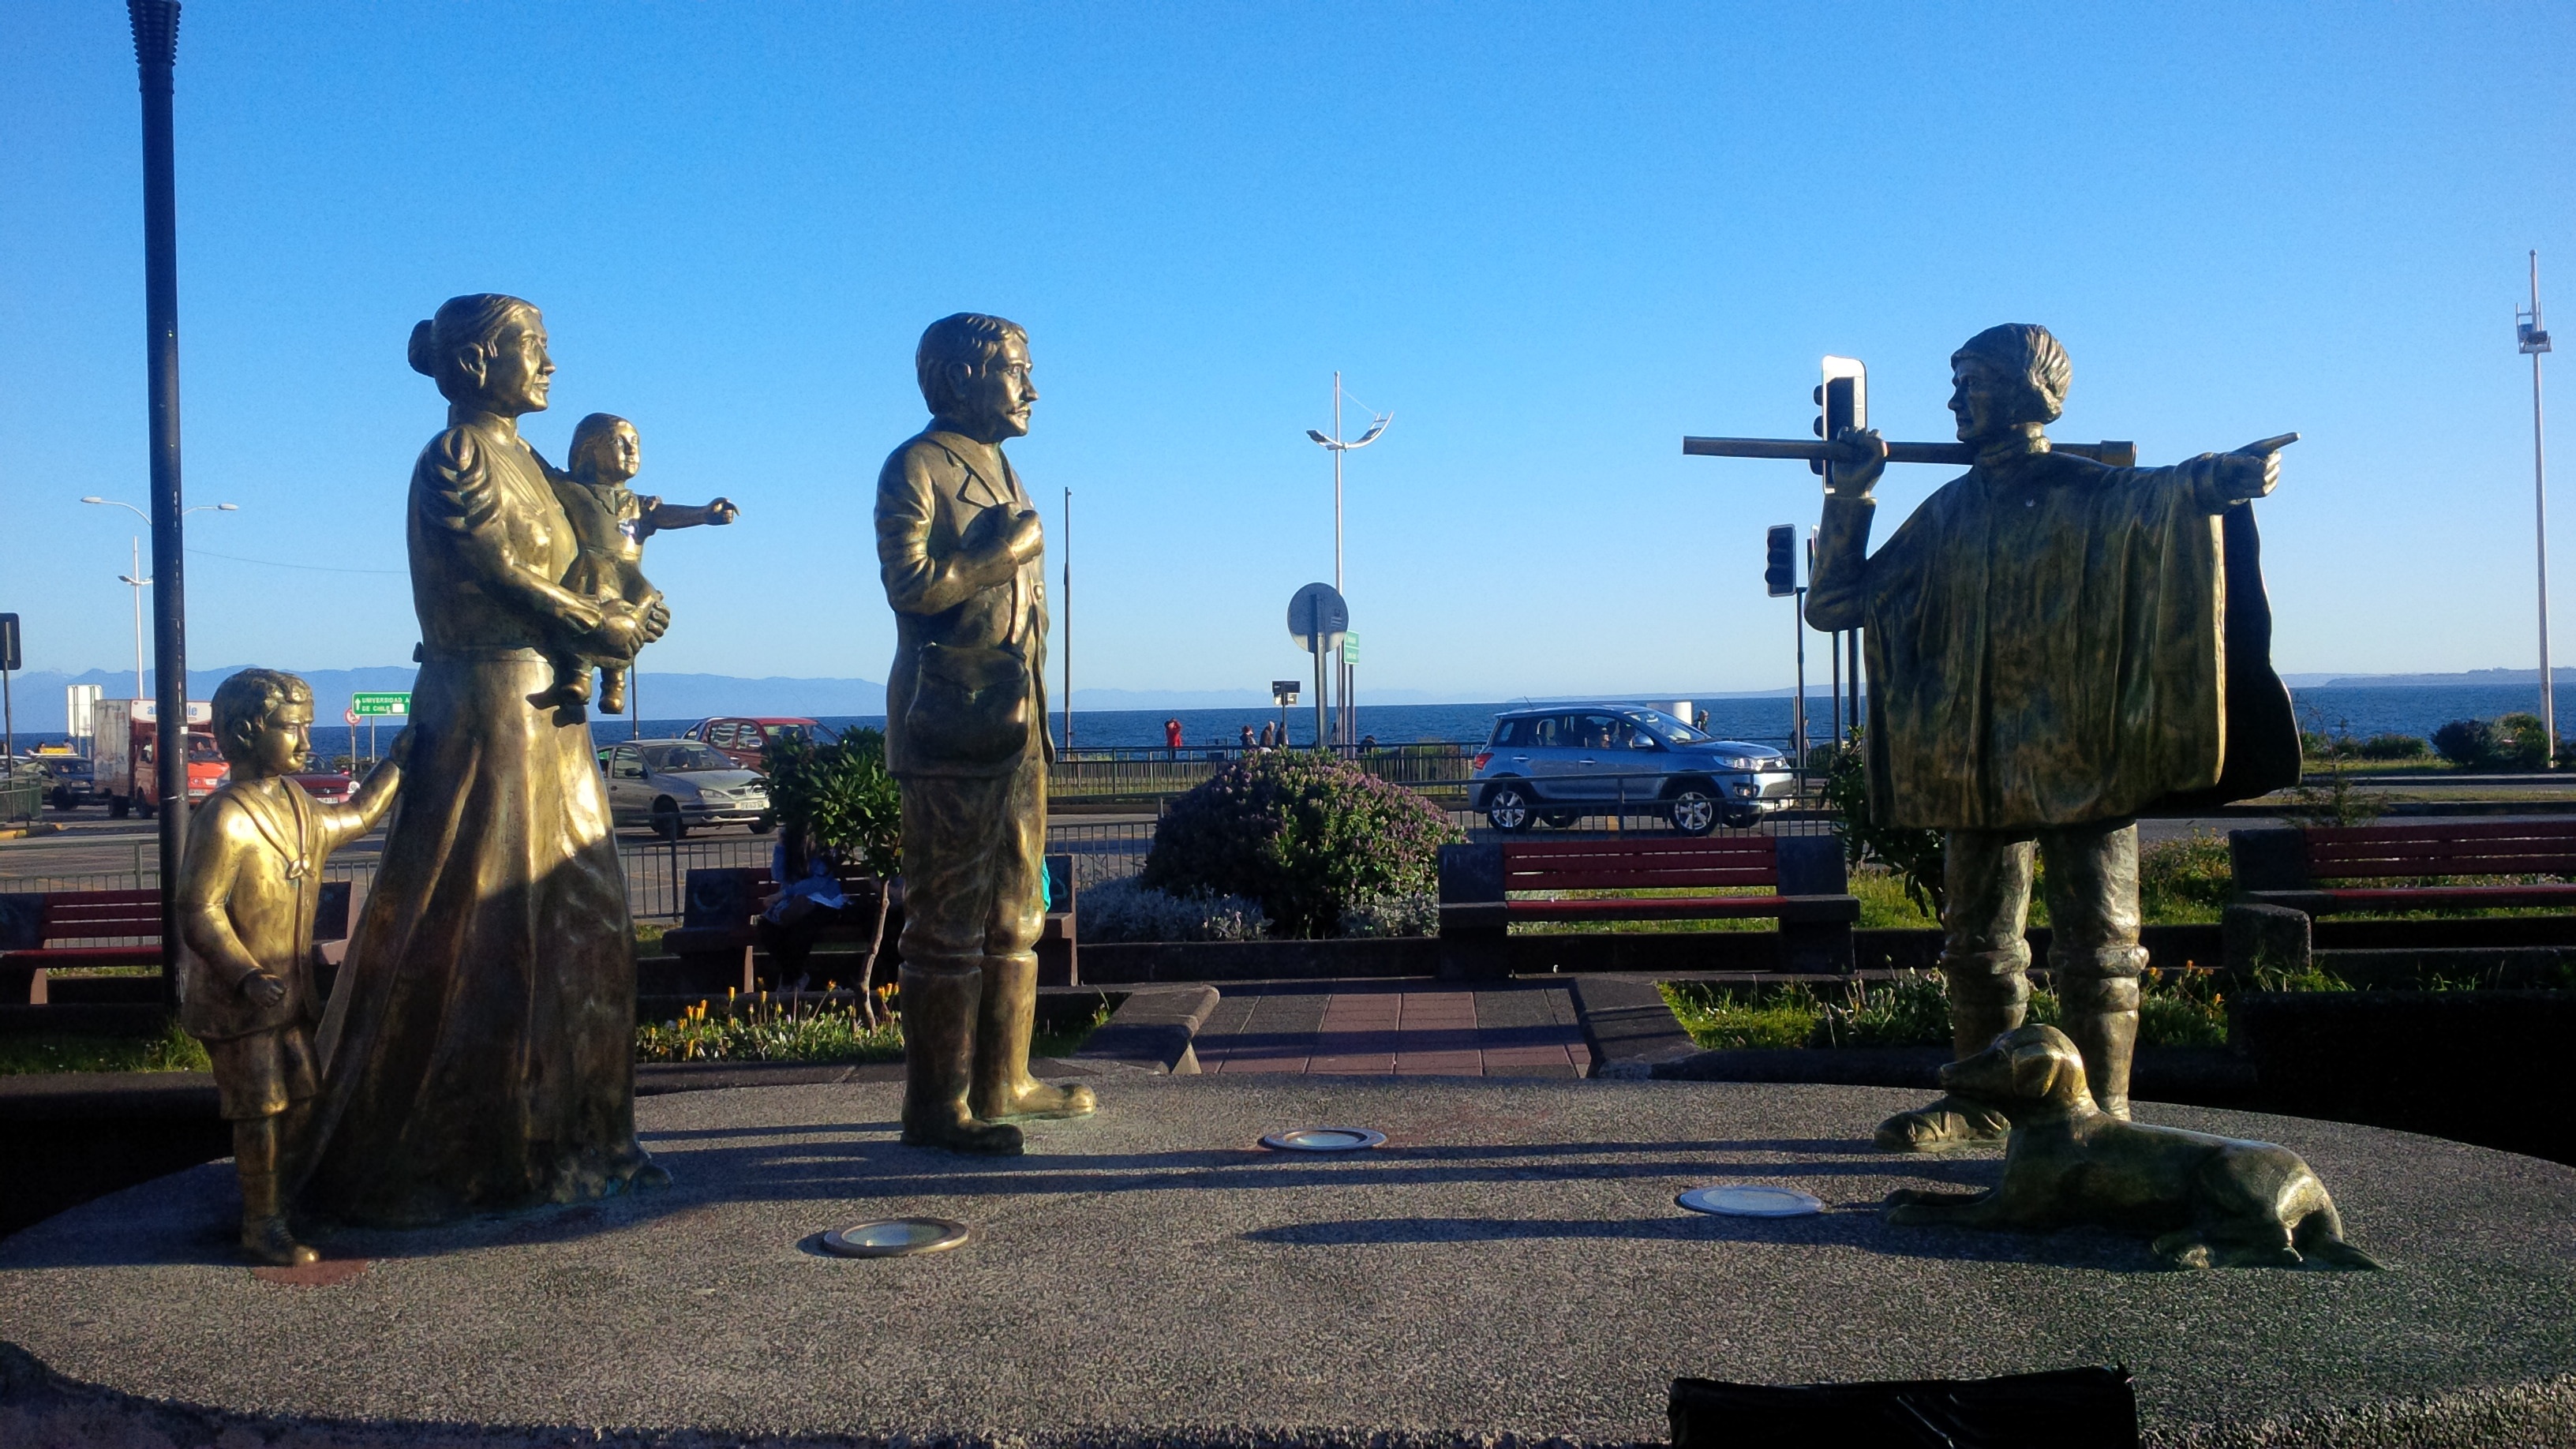
monument, statue, landmark, tourism, sculpture, memorial, screenshot